Dislocation of jaw

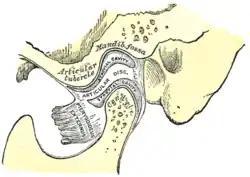
Sagittal section of the articulation of the mandible.

Dislocations occur when two bones that originally met at the joint detach. Dislocations should not be confused with subluxation. Subluxation is when the joint is still partially attached to the bone.